Alford–Nielson House

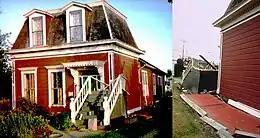
This historic home was thrown to the ground in the 1992 Cape Mendocino Earthquakes. It was later restored.

The Alford–Nielson Home, is the only example of Second Empire French Victorian Architecture in Ferndale, Humboldt County, California.